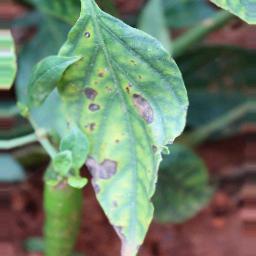
Label: cercospora